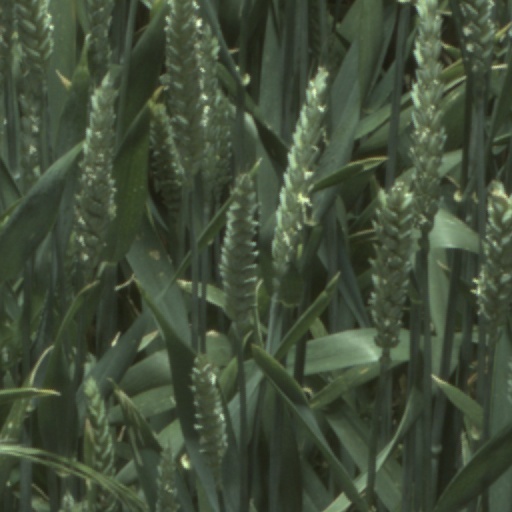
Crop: wheat